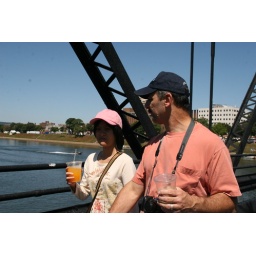
Napat and Steve Isenberg walking across the old bridge in HArrisburg PA